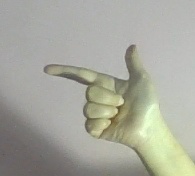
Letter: yaa